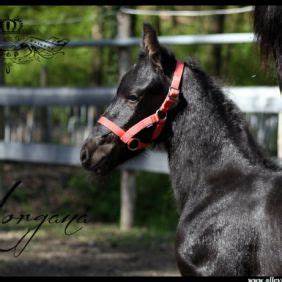
Label: horse